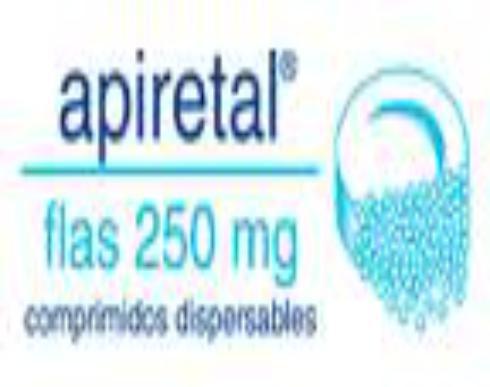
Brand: Apiretal
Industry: Medical